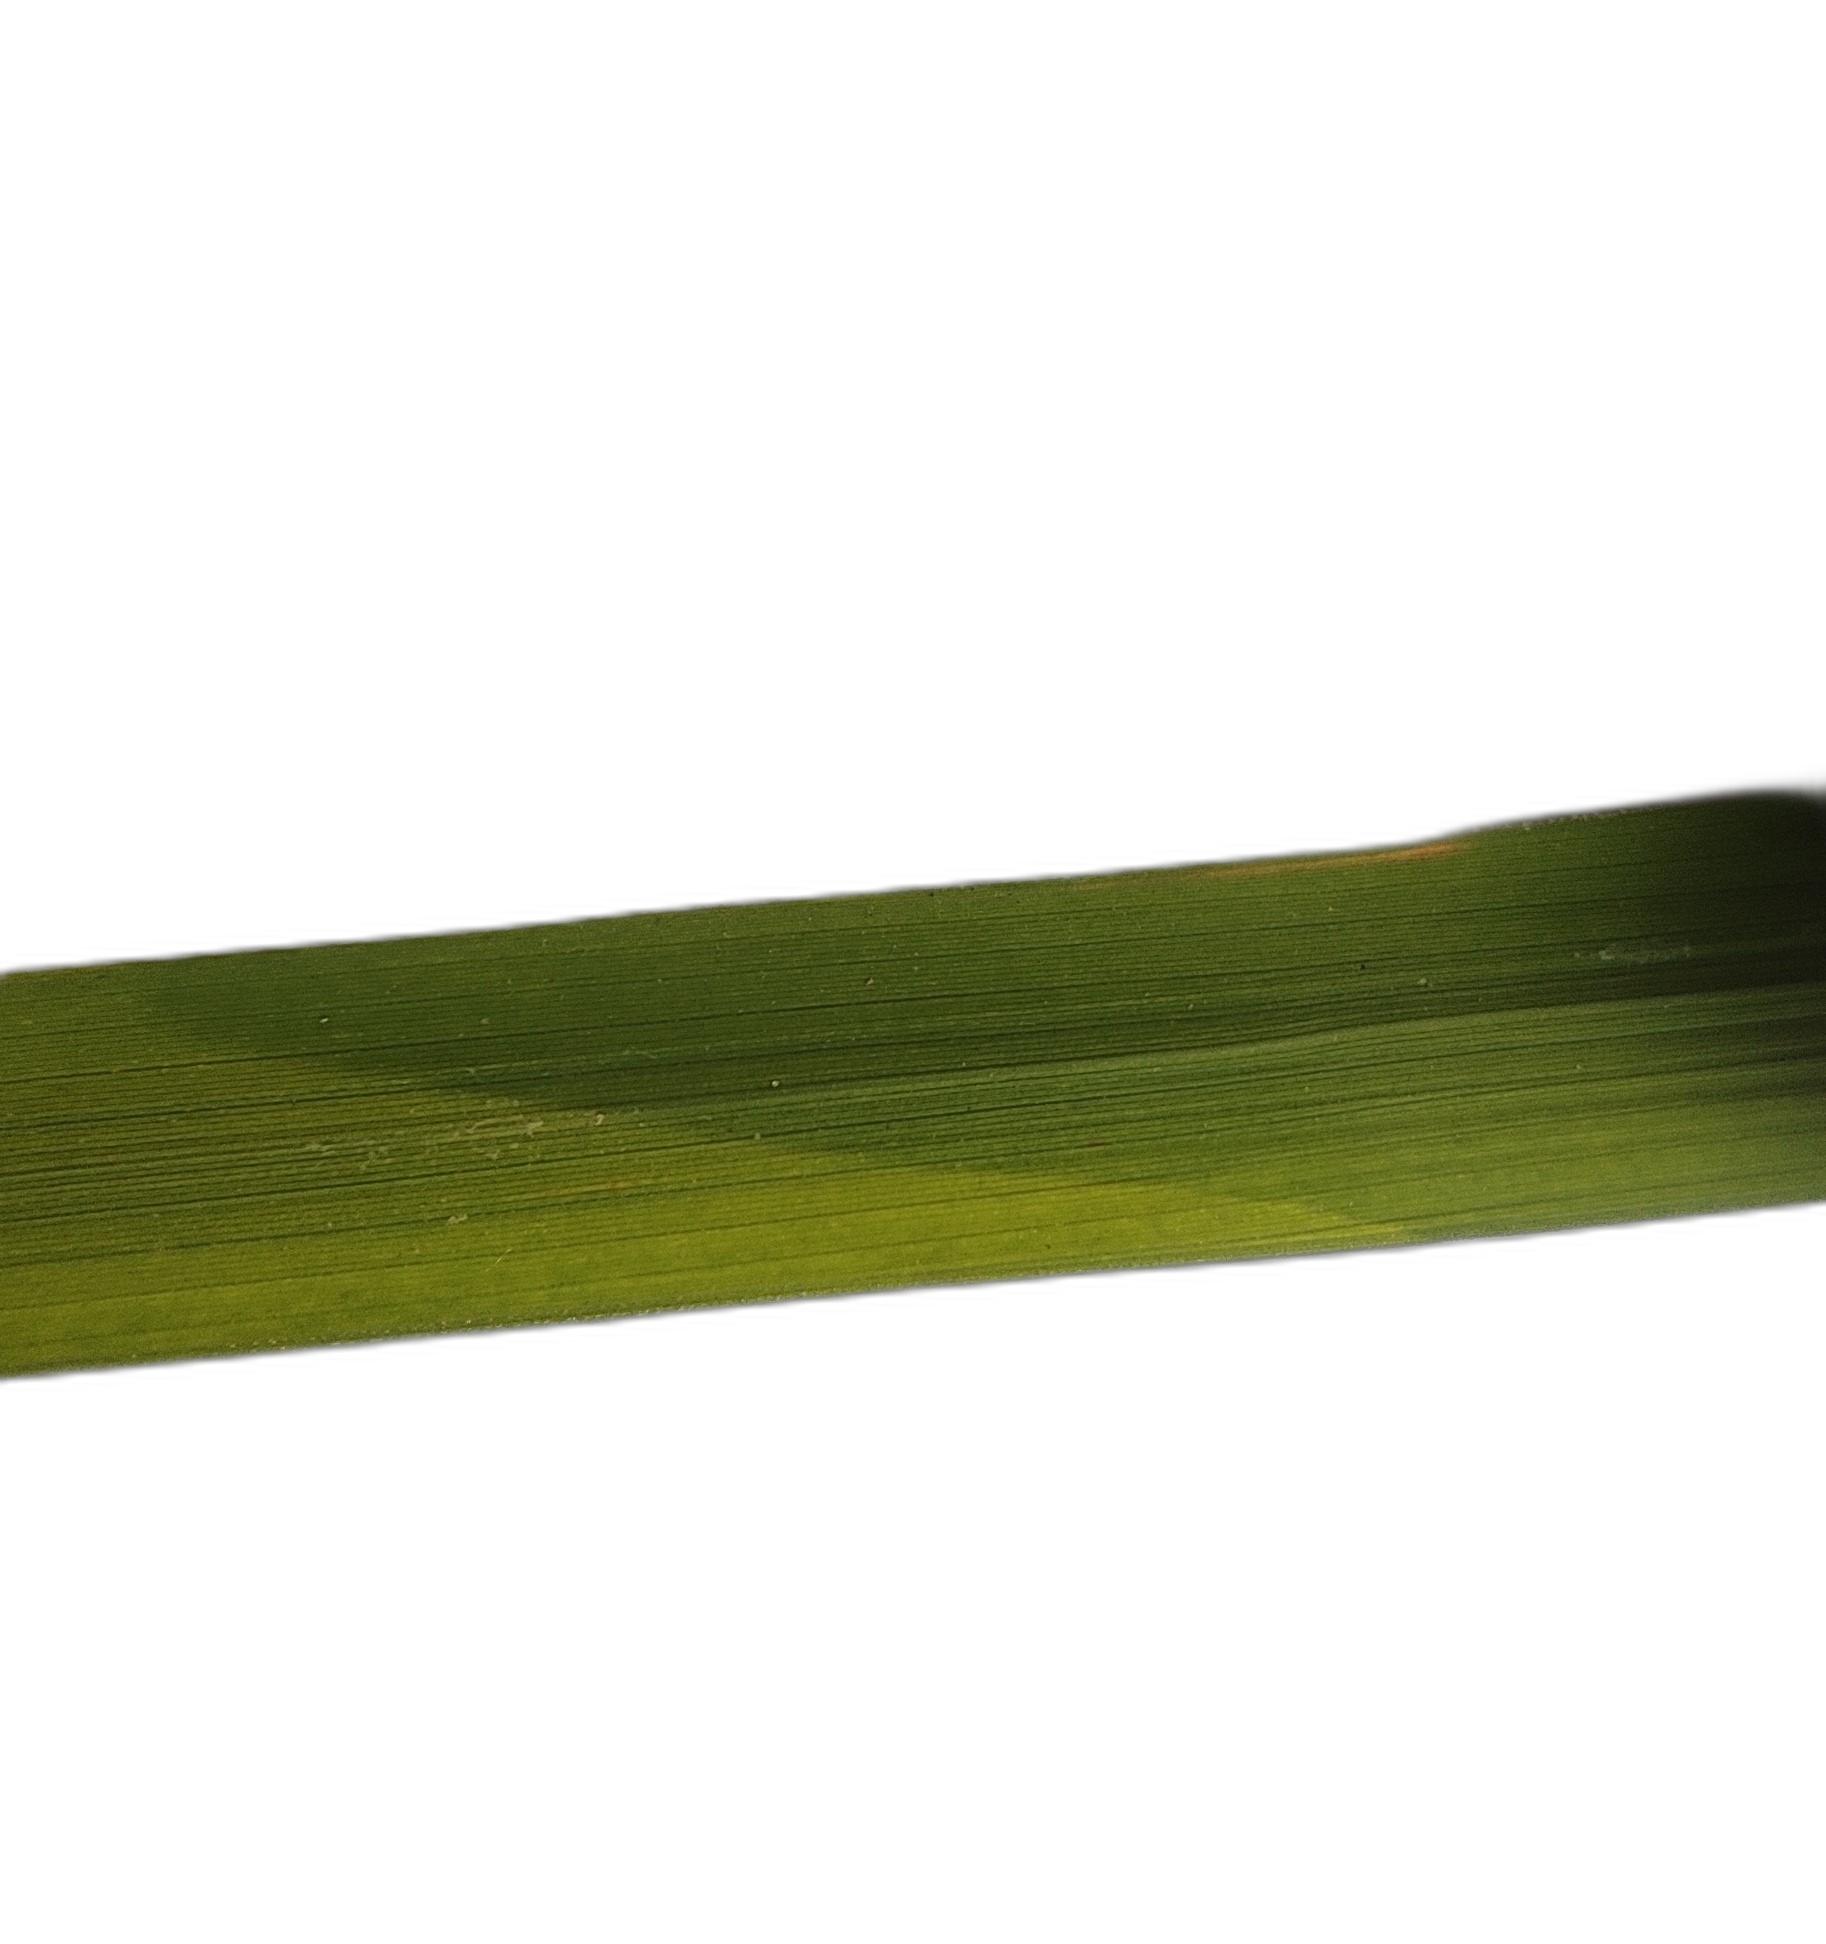
Label: Healthy